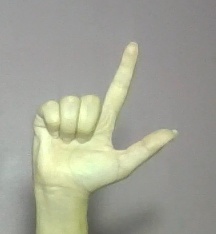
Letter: laam